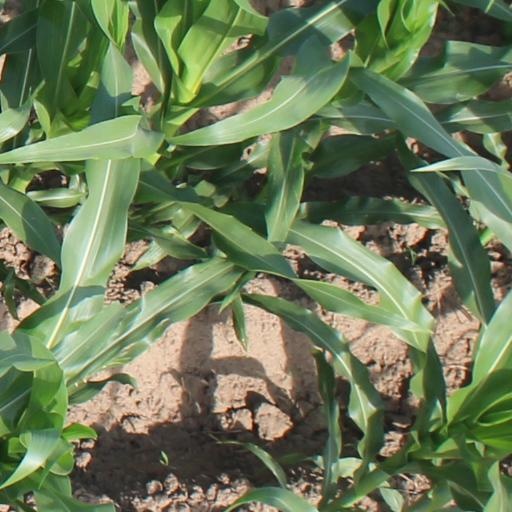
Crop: maize; corn